History of the Los Angeles Lakers

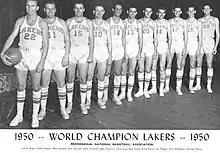
The 1949–50 NBA champion Minneapolis Lakers

The following season, the Lakers switched to the 12-team Basketball Association of America (BAA) and proceeded to win the championship in that season. The next year saw the merging of the NBL and the BAA to form the National Basketball Association, and the Lakers won the inaugural NBA championship on the backs of Mikan, Vern Mikkelsen, and future National Football League coach Bud Grant.